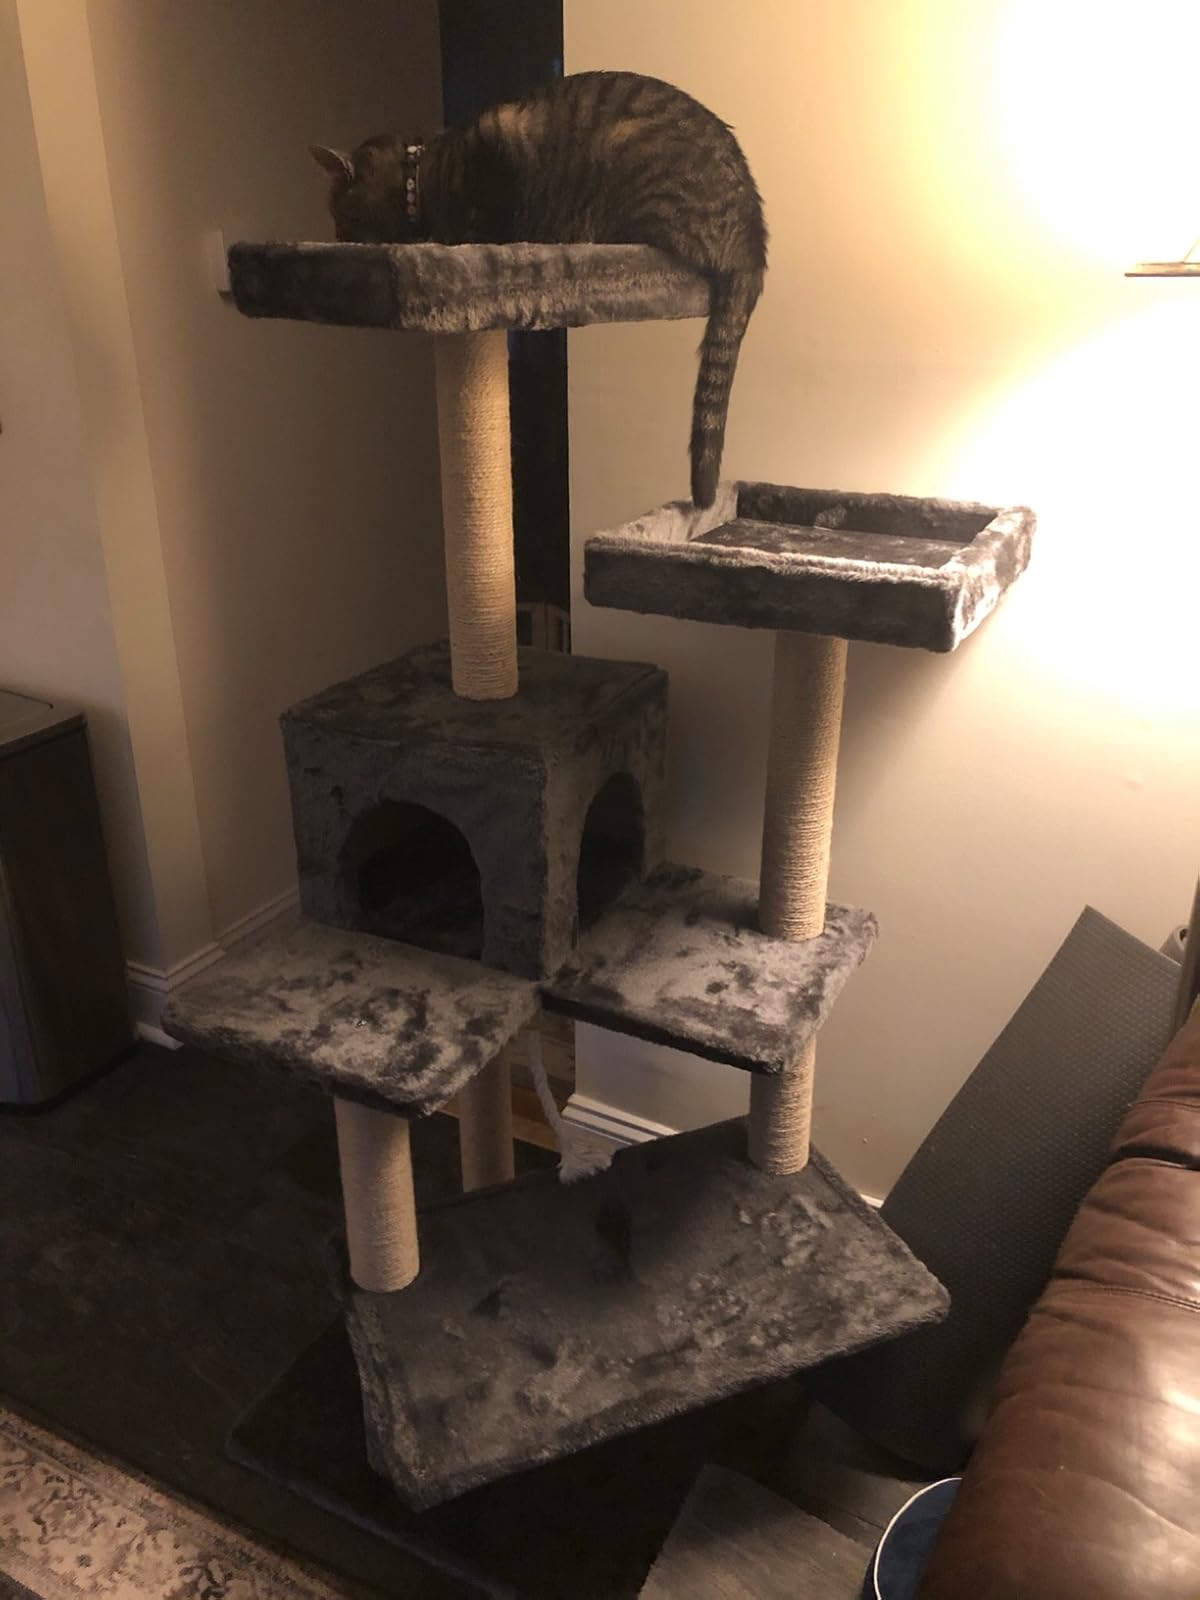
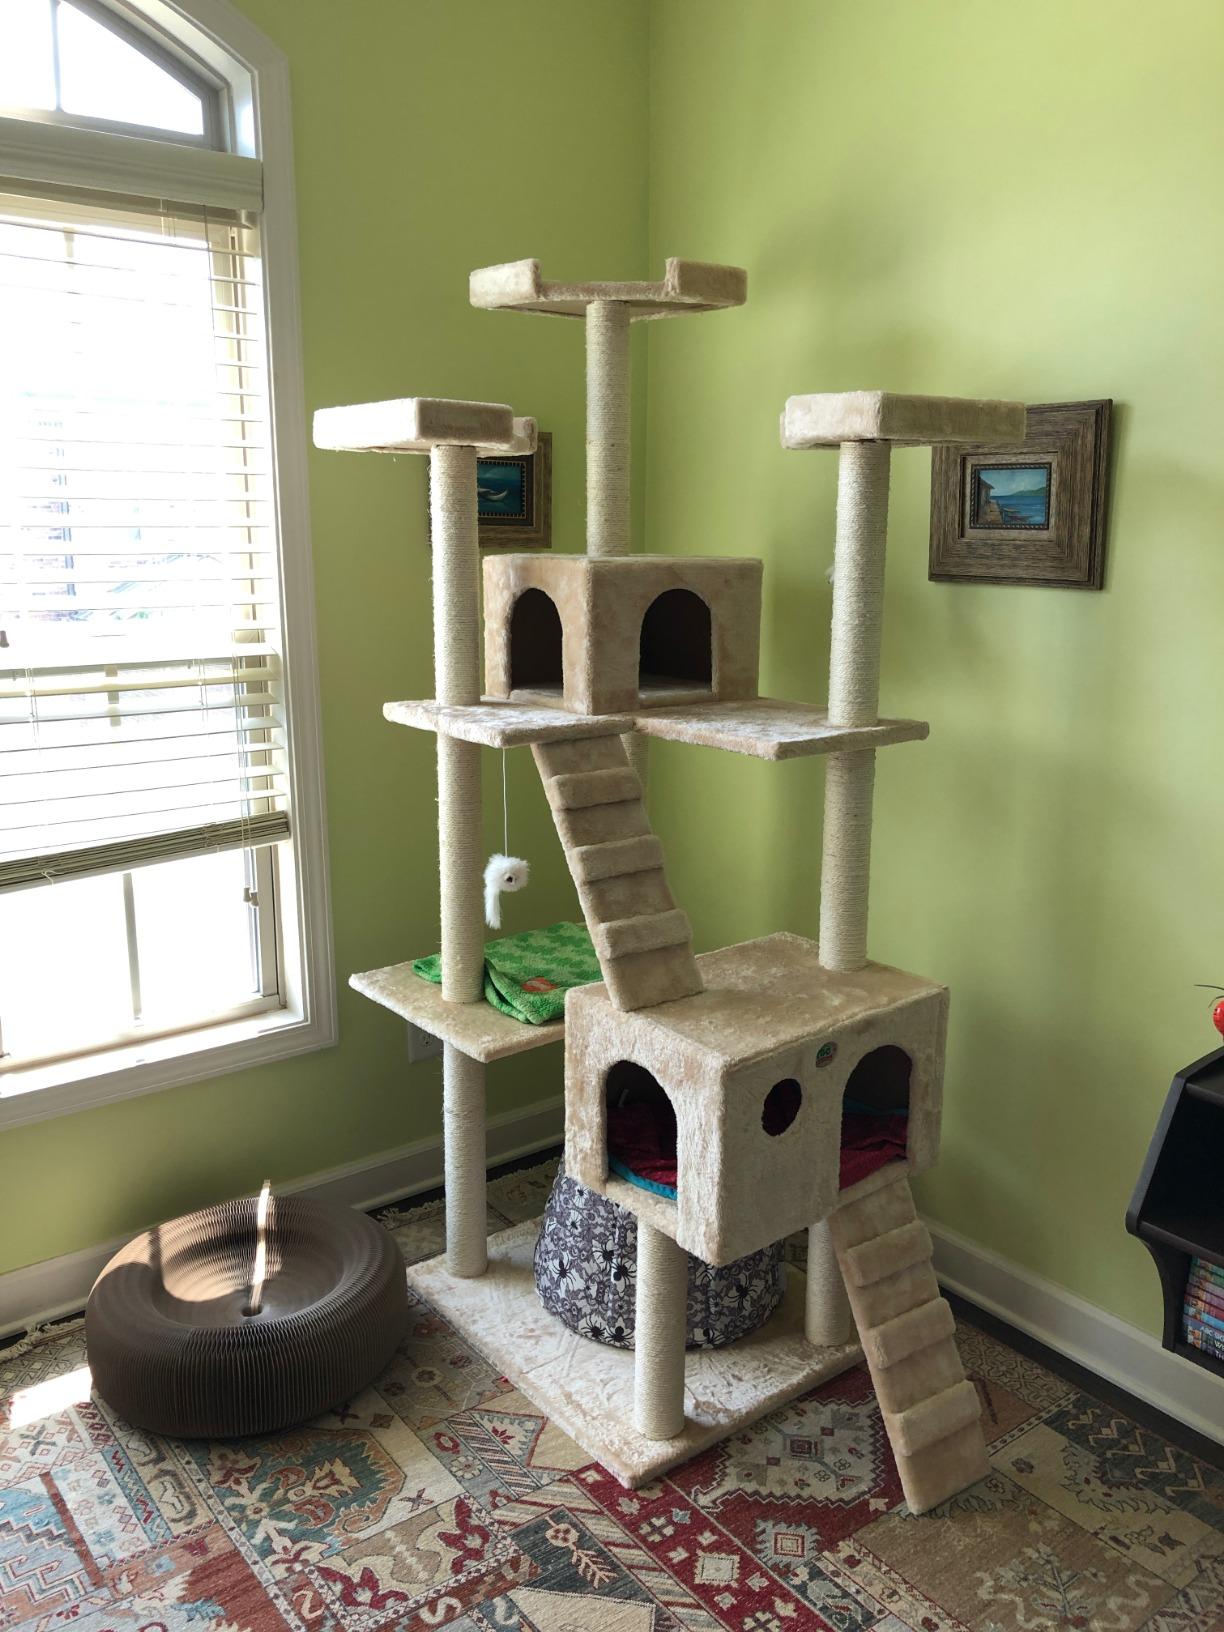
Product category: items_cat tree
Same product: no